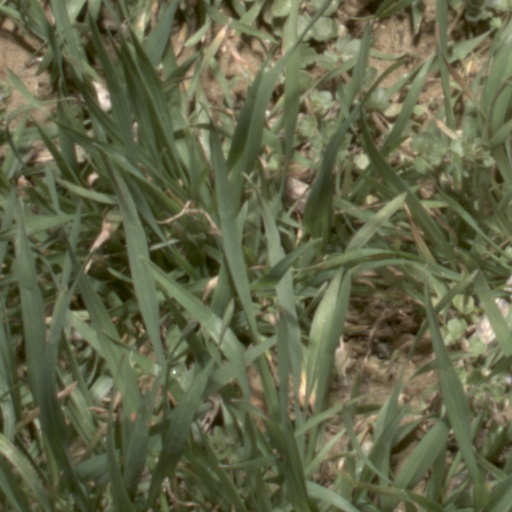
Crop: wheat